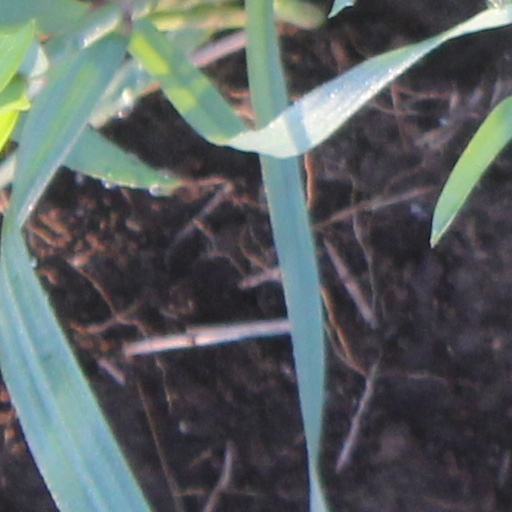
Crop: wheat